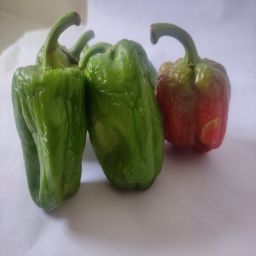
Crop: Bell Pepper
Quality: Ripe